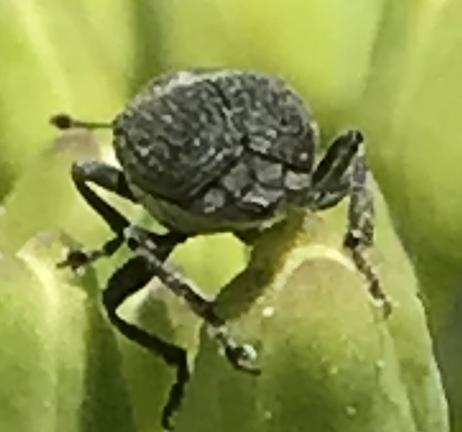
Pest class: Cabbage_seedpod_weevil